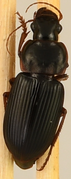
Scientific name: Harpalus pensylvanicus
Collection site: Blandy Experimental Farm NEON (BLAN), plot BLAN_002